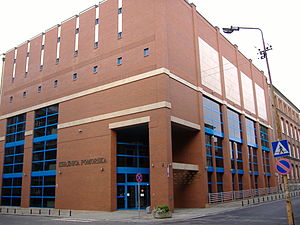
Bibliotek / Historie / Nyere biblioteker
Książnica Pomorska i Szczecin, Polen
Bibliotek er en samling bøger, håndskrifter, kort, film, bånd etc. og det sted, hvor disse referencematerialer opbevares. Der skelnes mellem flere bibliotekstyper: